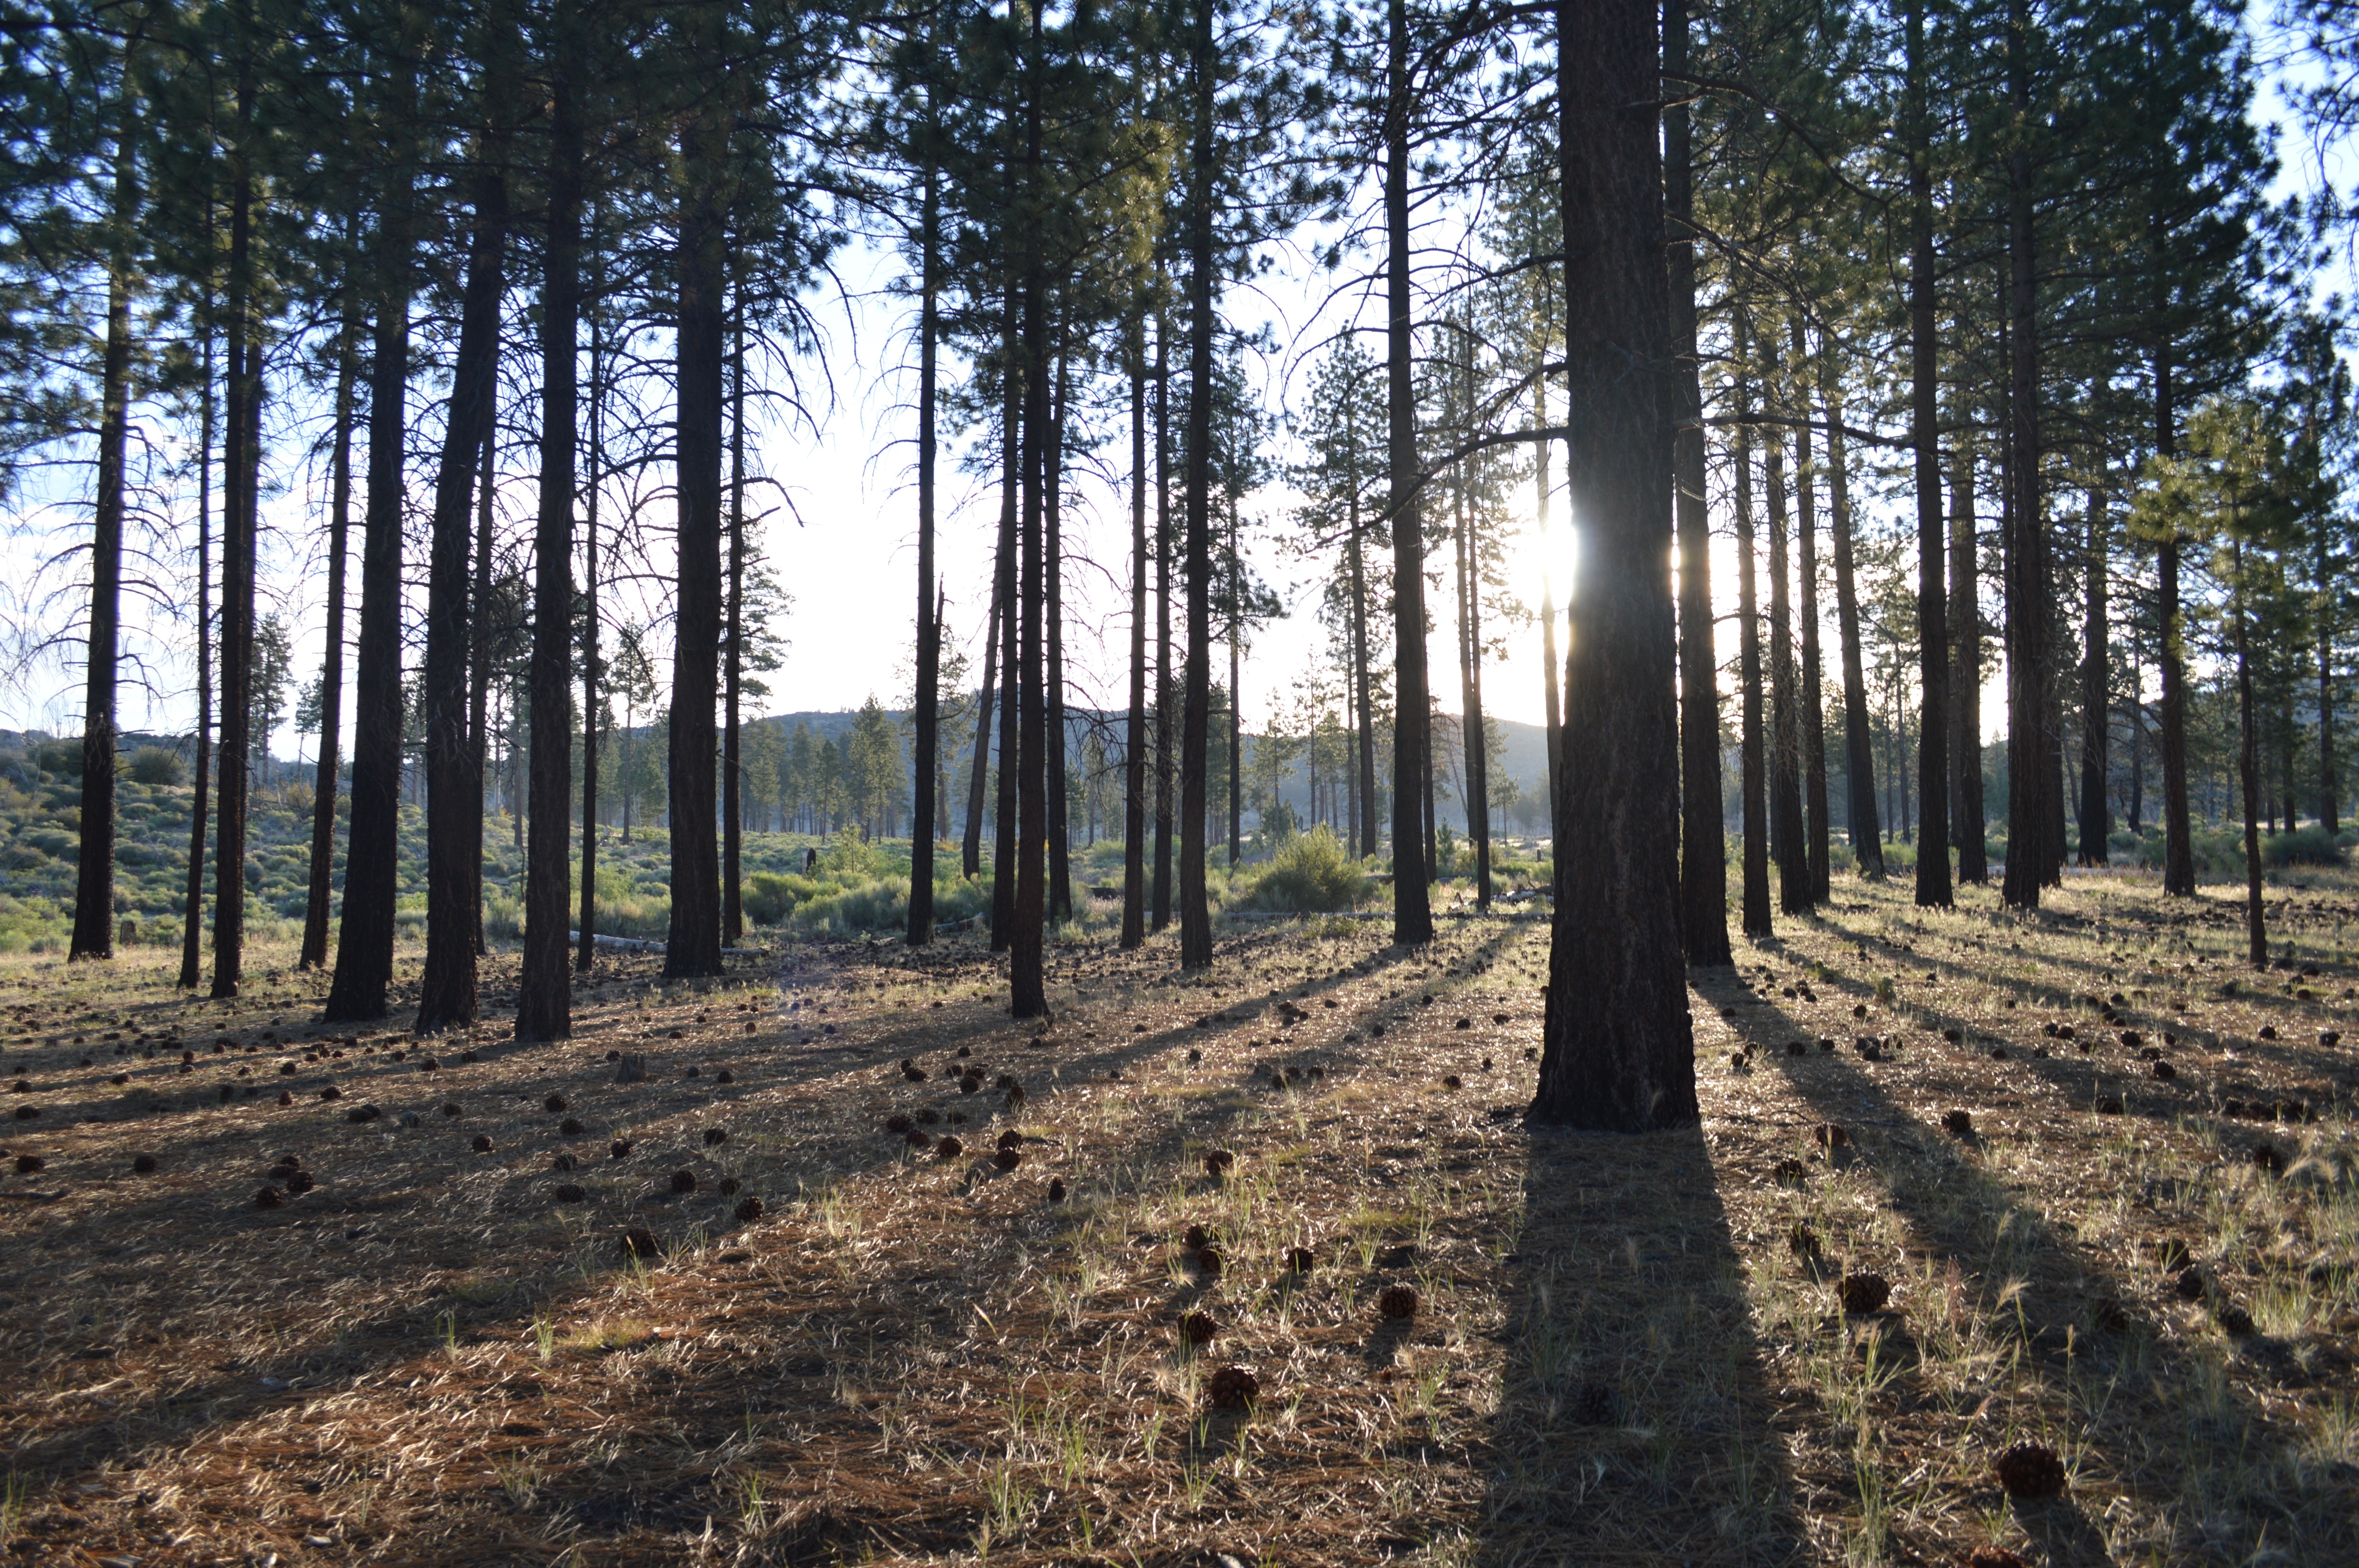
tree, nature, forest, wilderness, plant, wood, trail, sunlight, soil, alpine, wetland, plantation, woodland, habitat, ecosystem, pine trees, biome, natural environment, woody plant, temperate coniferous forest